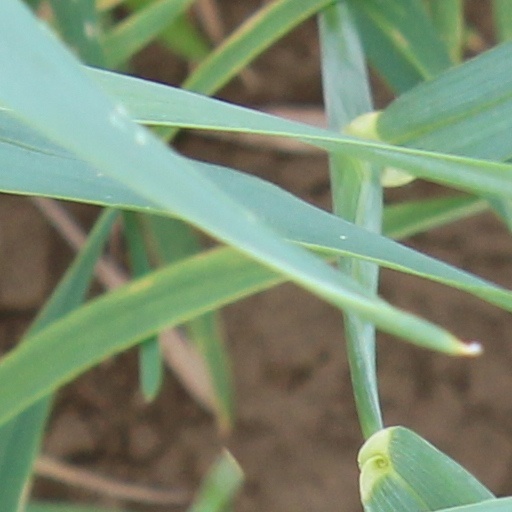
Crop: wheat